Bungee Jumping of Their Own

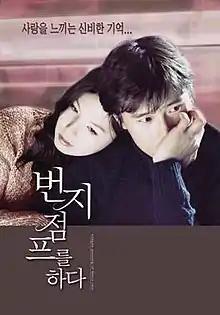
Poster for "Bungee Jumping of Their Own"

Bungee Jumping of Their Own is a 2001 South Korean romantic drama film starring Lee Byung-hun and Lee Eun-ju. The film had 947,000 admissions, making it the 10th most attended film of the year in South Korea.